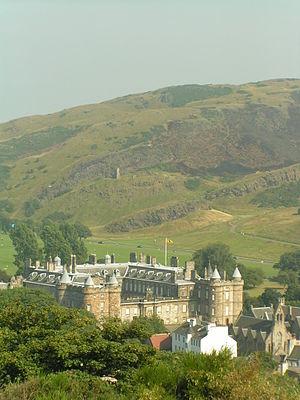
Walter Scott est un poète, écrivain et historien écossais né le 15 août 1771 à Édimbourg et mort le 21 septembre 1832 à Abbotsford.
Le palais de Holyrood se situe à Édimbourg en Écosse, dans le bas du Royal Mile, l’artère principale qui relie le palais de Holyrood au château d'Édimbourg.